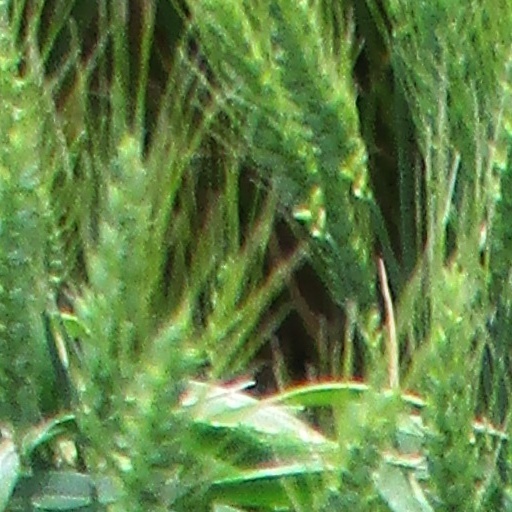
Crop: wheat